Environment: real
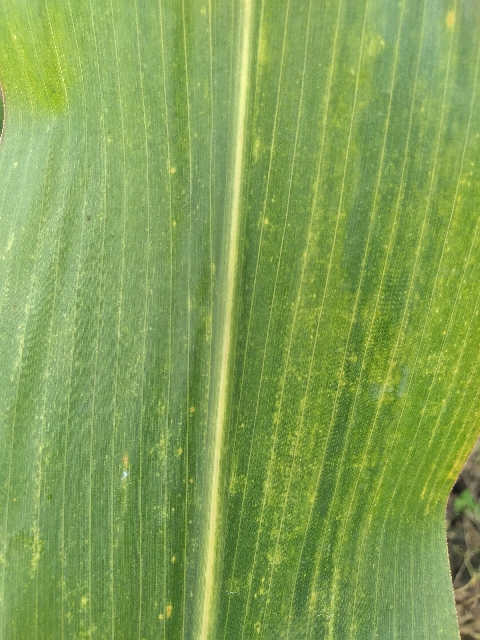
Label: lethal_necrosis